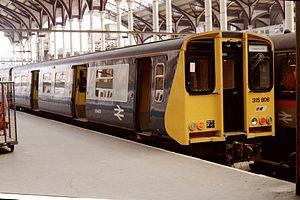
La Class 315 est une unité électrique Britannique à courant alternatif construite par les usines de Brel York de 1980 à 1981. Elle constitue la cinquième et dernières variantes du modèle Britannique de conception 1972 de British Rail conçu pour effectuer des services de banlieue. Elle a finalement englobé 755 voitures et cinq classes.